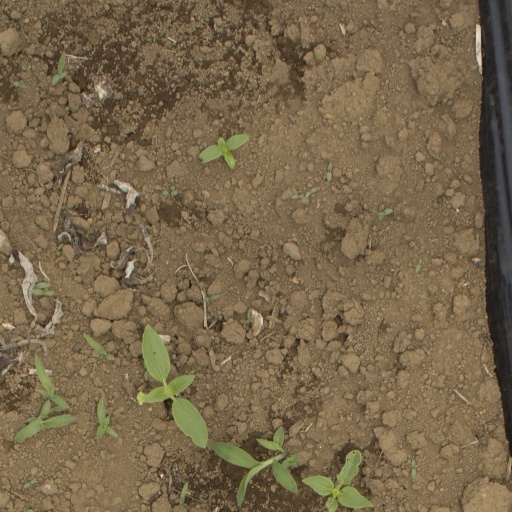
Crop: Jerusalem artichoke